A Fool's Advice

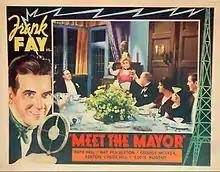
Lobby card

A Fool's Advice is a 1932 American pre-Code film directed by Ralph Ceder. The film is also known as His Honor the Mayor (American alternative title) and Meet the Mayor (American reissue title). It was produced by its star, Frank Fay, and released by Warner Bros. Pictures.